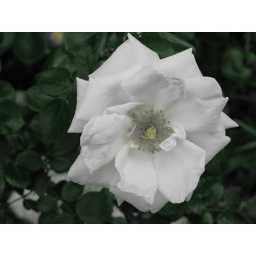
white rose in black and white